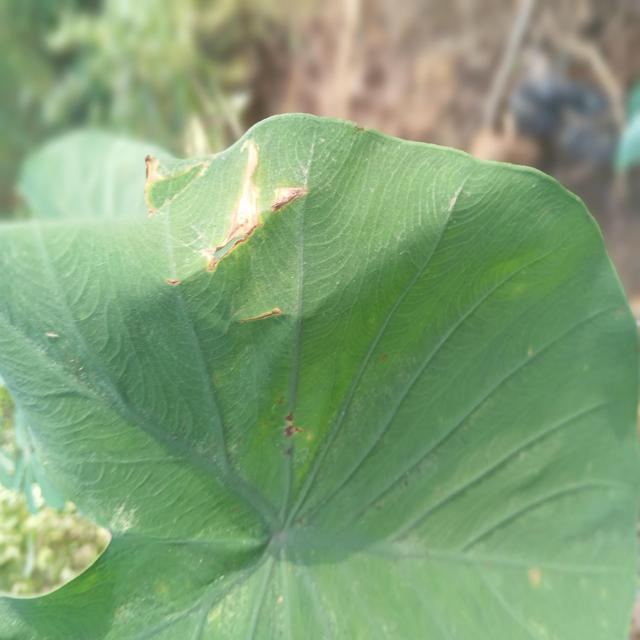
Label: Early_Blight